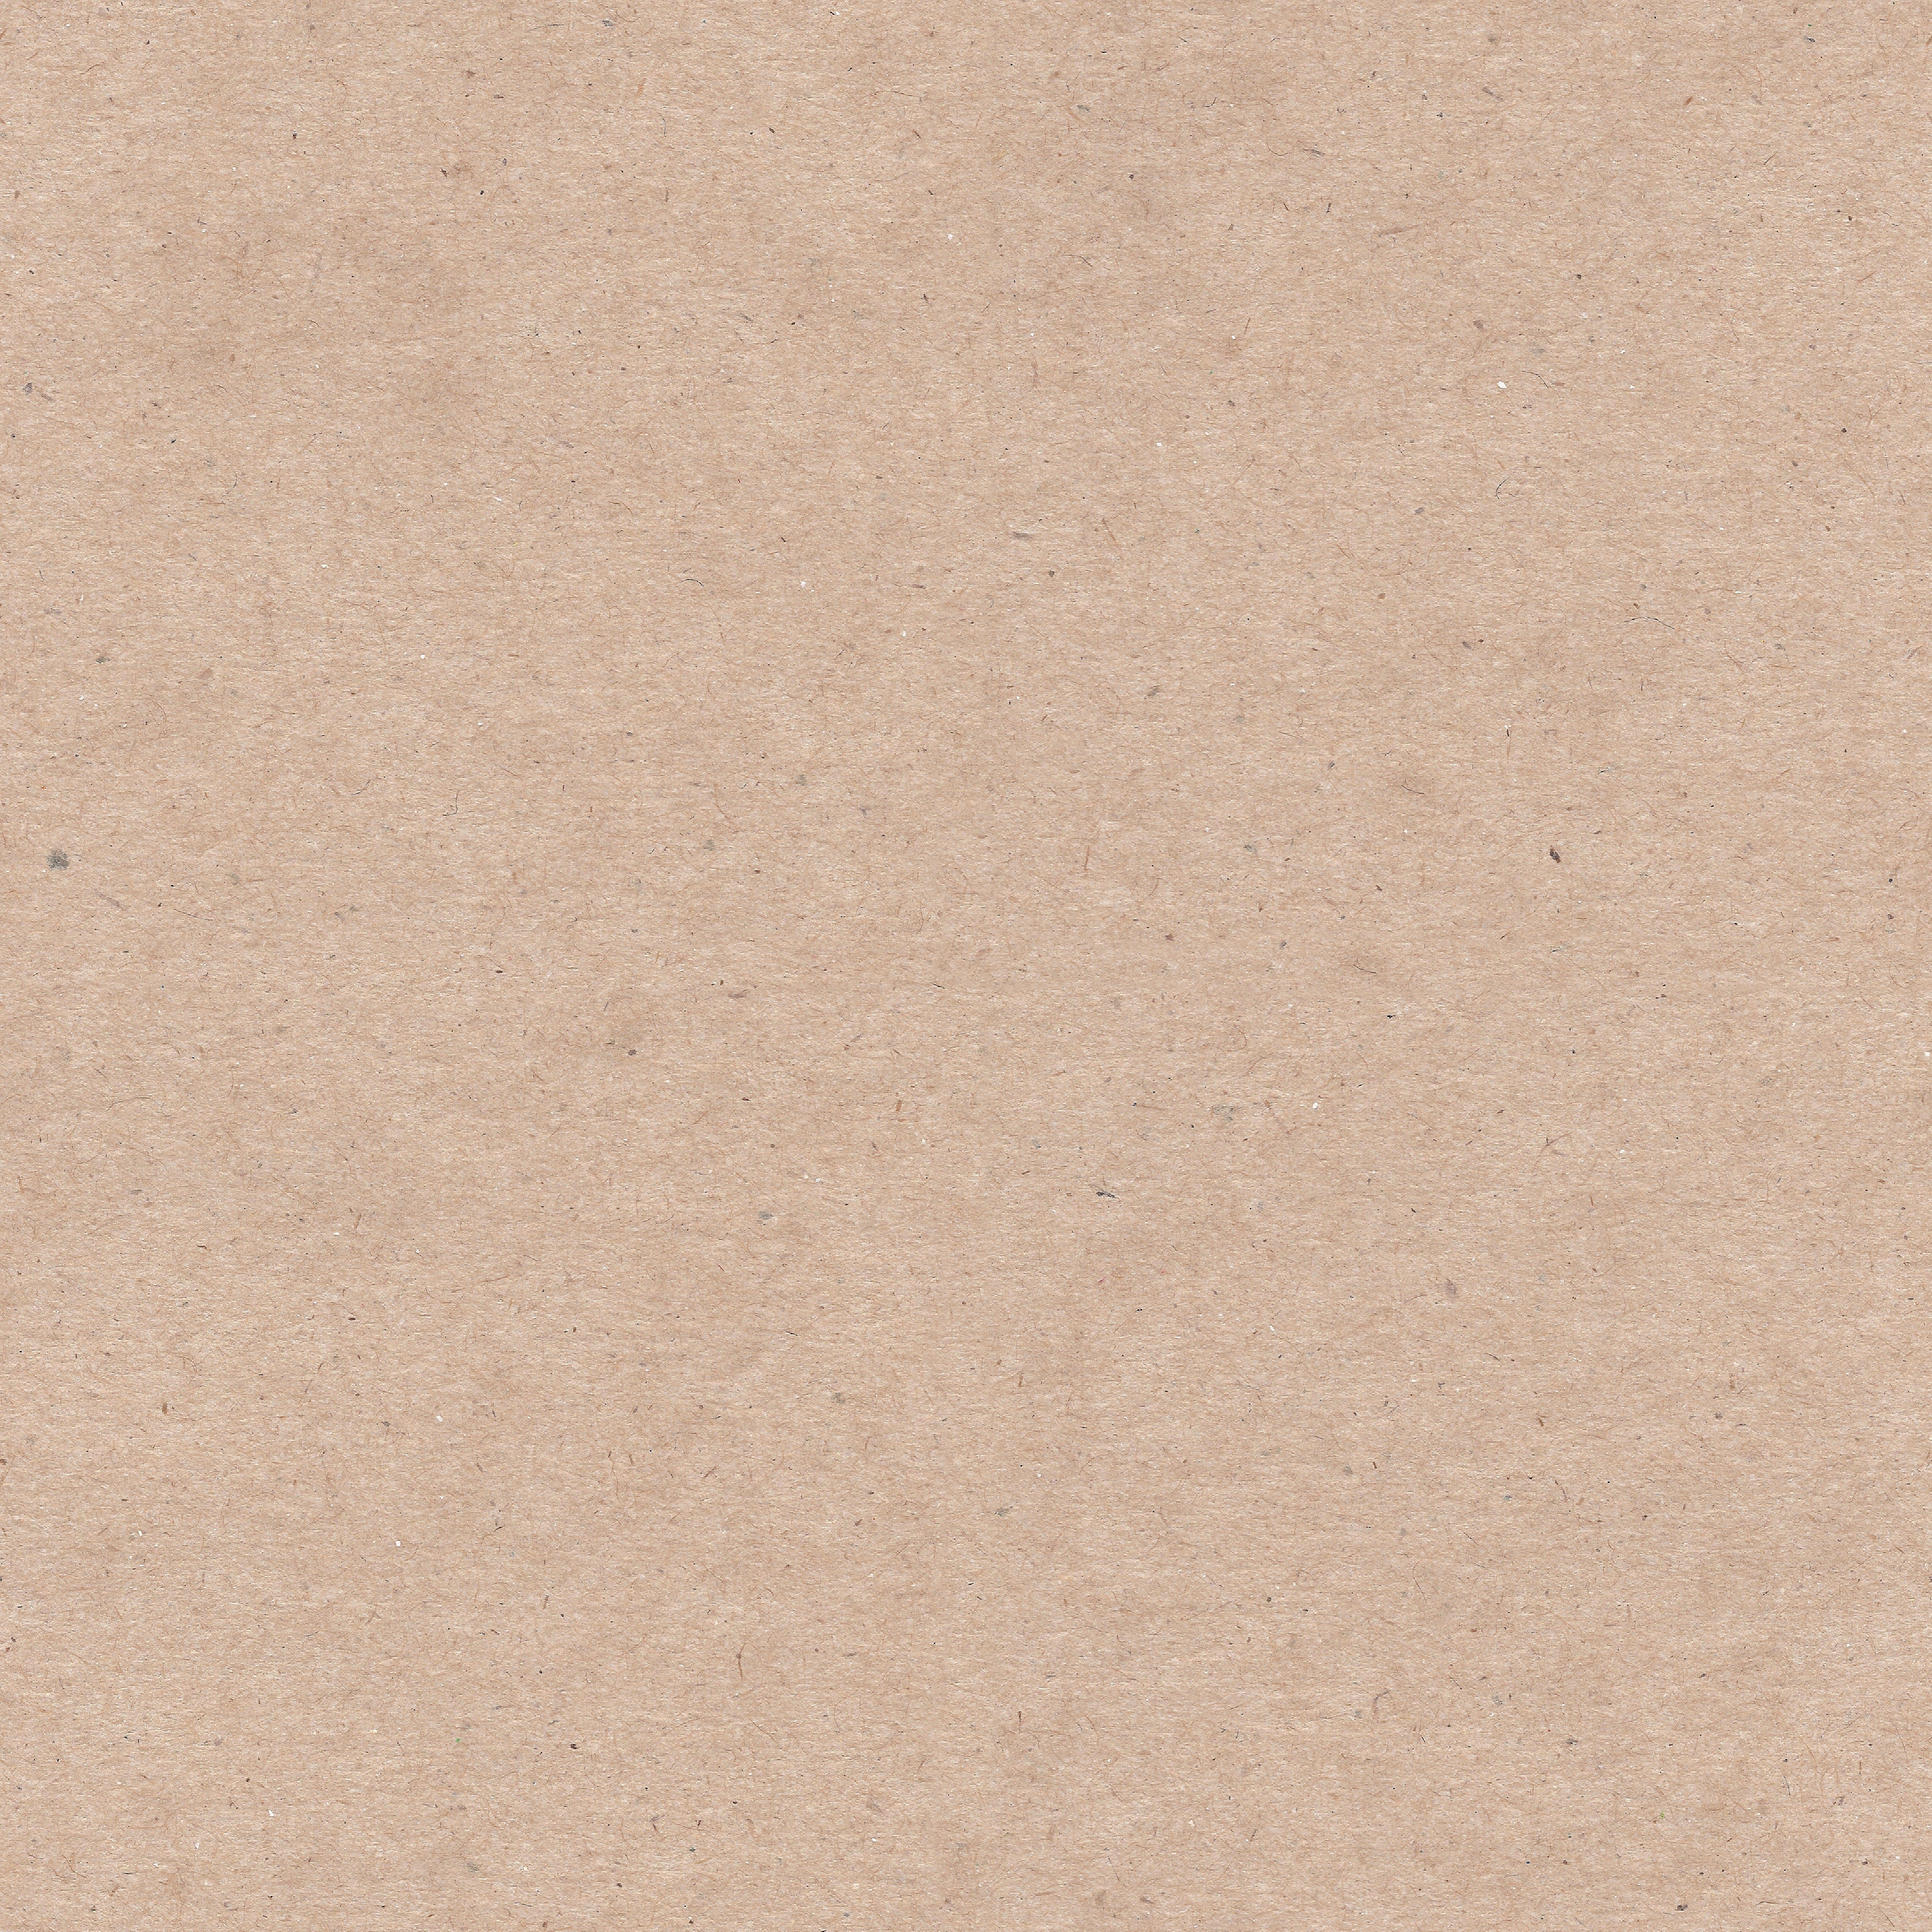
wood, texture, floor, pattern, line, brown, tile, paper, folder, file, material, sheet, beige, cardboard, tileable, seamless, flooring, plywood, laminate flooring